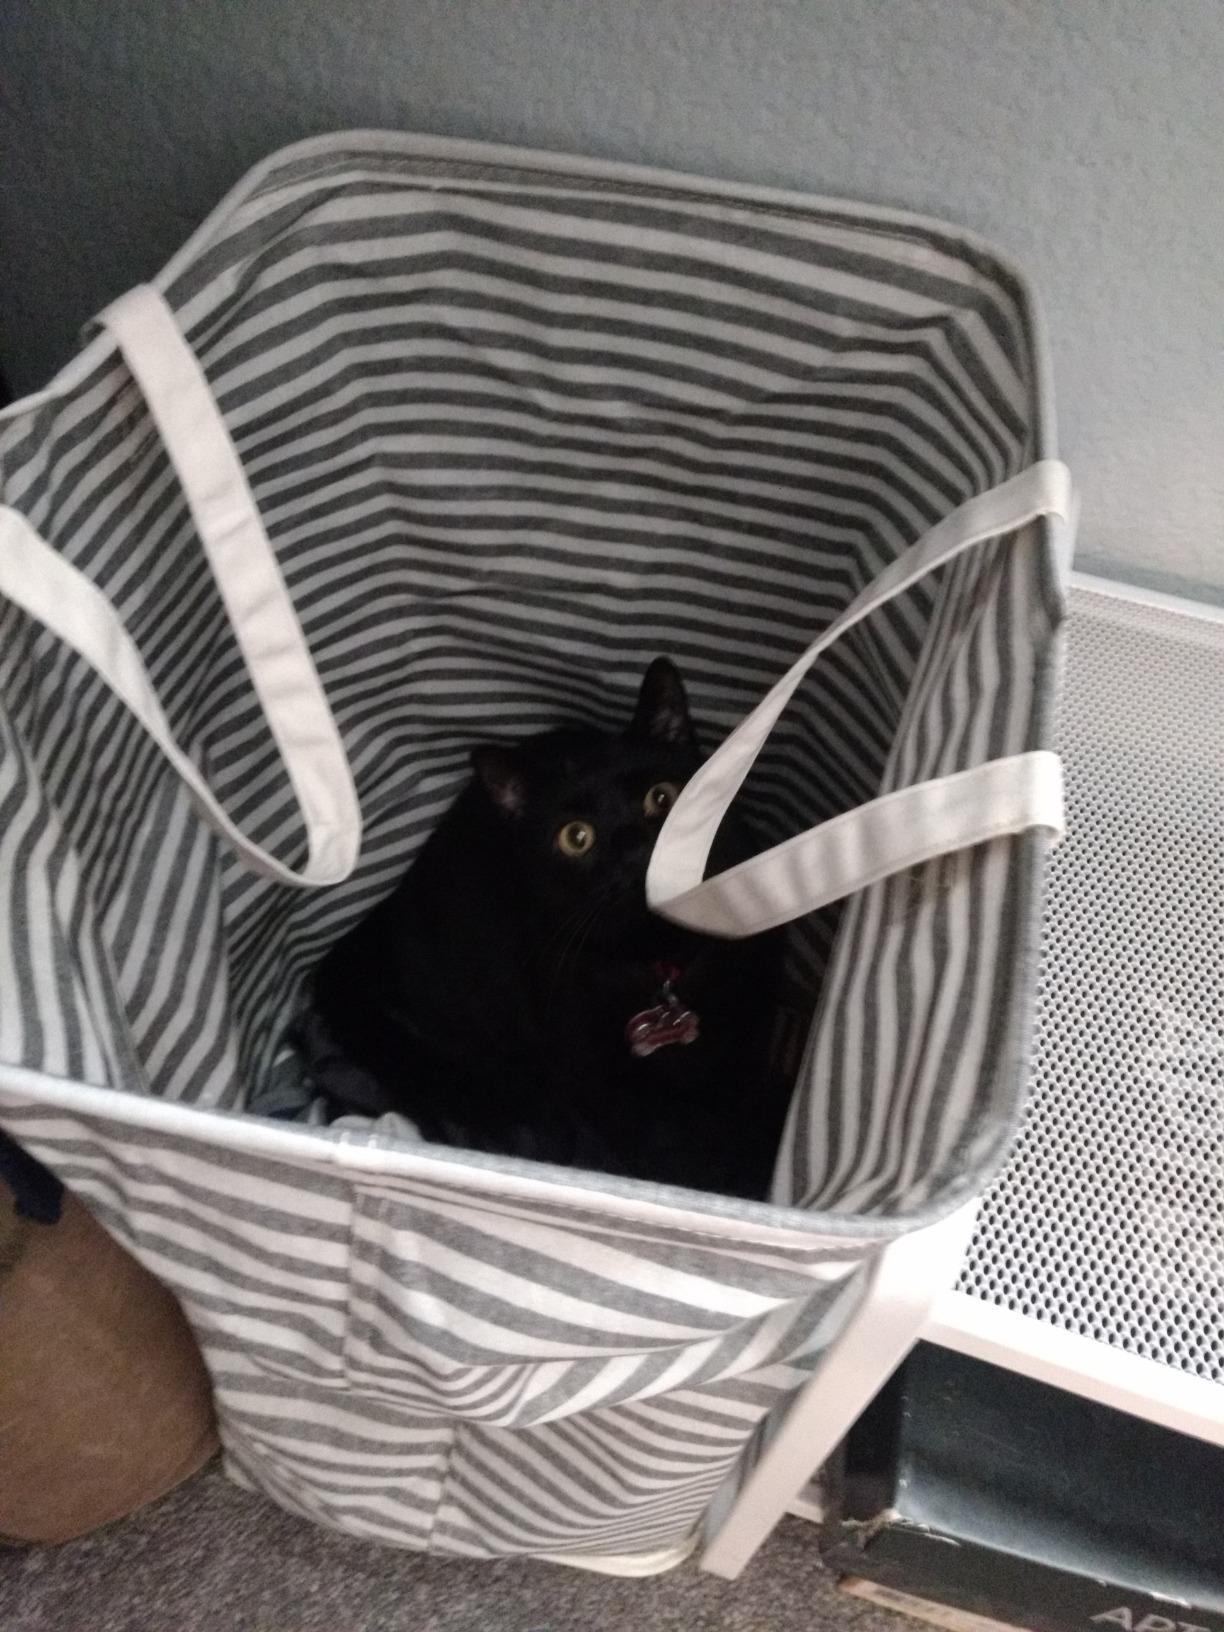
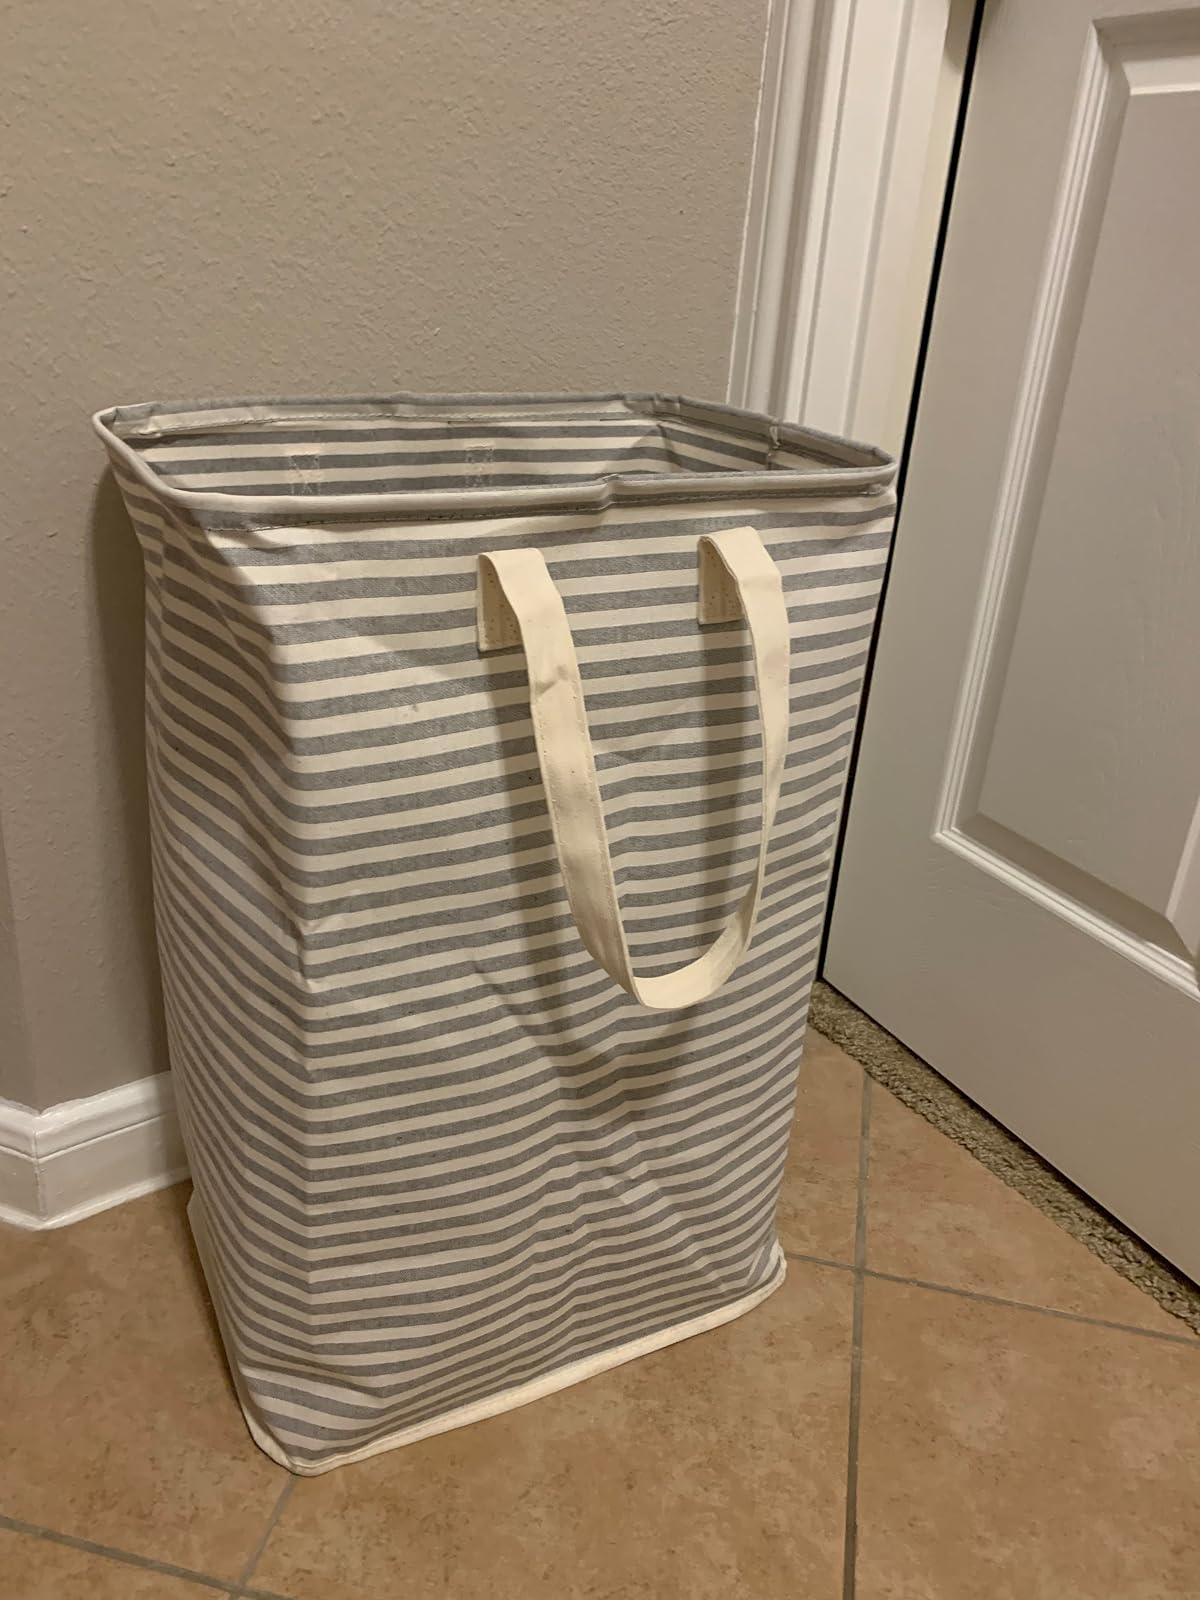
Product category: items_hamper
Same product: yes